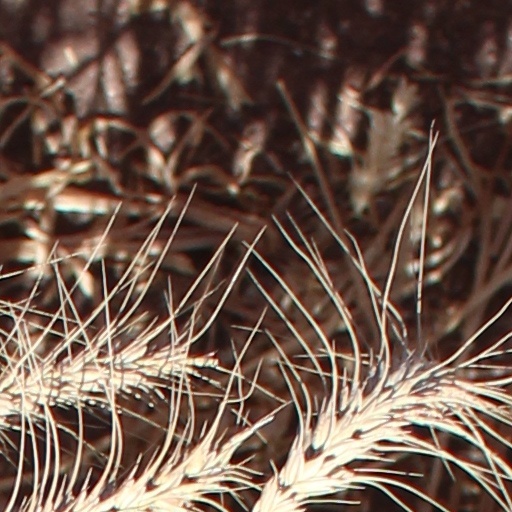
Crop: wheat